Dynamo Dresden

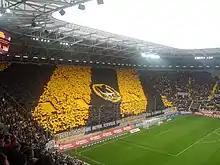
The K-Block terrace of the Rudolf-Harbig-Stadion

Having been among the top clubs in the East, Dynamo found life in the Bundesliga much harder, struggling both financially and on the pitch. They spent four years at this level, during which they were in a near-constant battle against relegation. Their highest placing was 13th in 1993–94, but the following year they succumbed to the drop, finishing in last place, having gone through three managers (Sigfried Held, Horst Hrubesch and Ralf Minge) during the season. To add to this, the club had accumulated debts of more than 10 million DM, and were denied a license to play in the 2. Bundesliga, and had to drop down to the third tier Regionalliga Nordost. Rolf-Jürgen Otto, the club's president was jailed for having embezzled around 3 million DM from the club.